Fort Saskatchewan

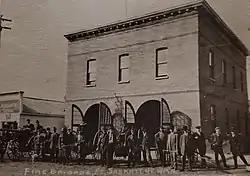
The Fort Saskatchewan Fire Department gathered outside of the combined fire/town hall in 1910.

Town council, meeting in the Odd Fellows Hall, approved the construction of a combined fire and town hall in 1905. The building would also contain two cells for police use. Council originally voted to purchase land for the building behind the Queen's Hotel for $675, but a public petition successfully persuaded council to instead purchase land on the north-west corner of 100 Avenue and 103 Street for $1,250. Local taxpayers voted for $6000 to be spent on the construction of the building, and $7000 on fire-fighting equipment.